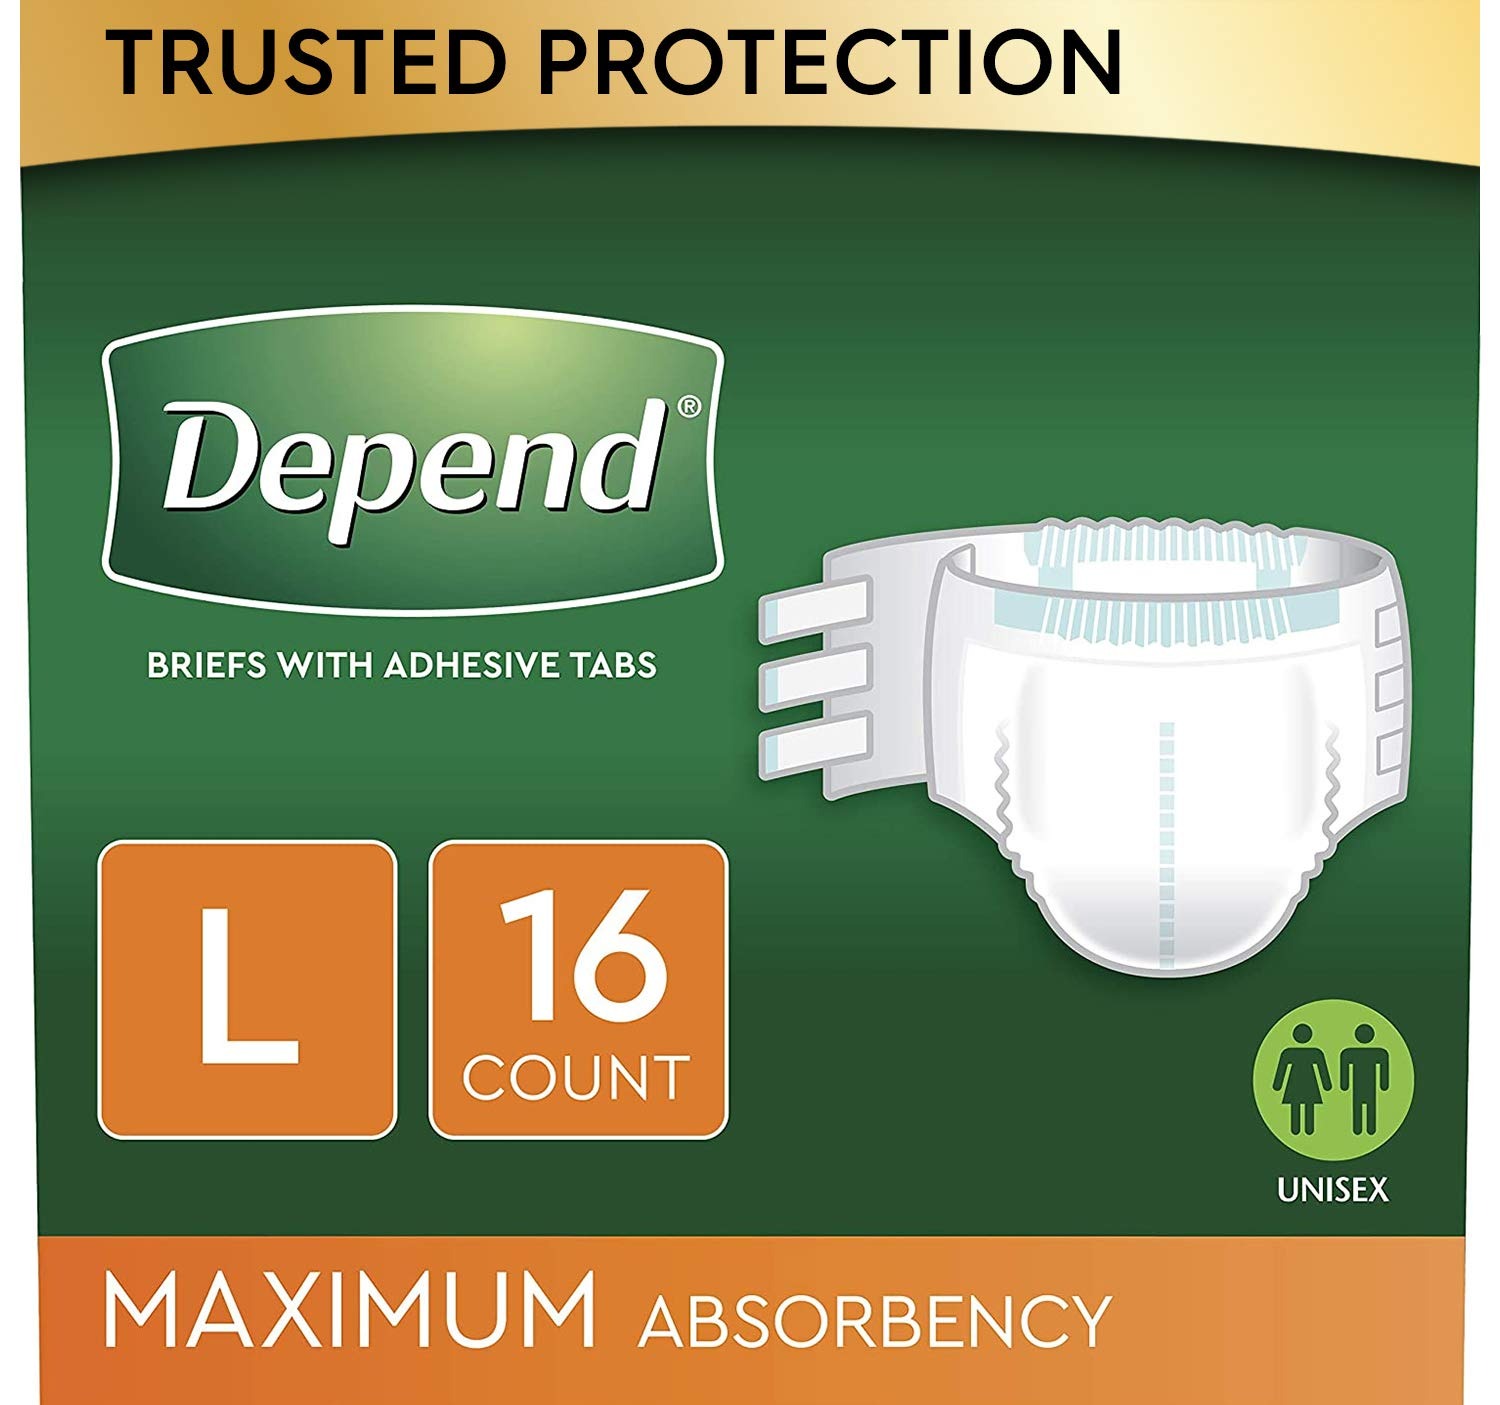
Item Name: Depend Protection with Tabs, Maximum Absorbency, Large, 16 Count
Bullet Point 1: Depend Protection with Tabs, an adjustable incontinence underwear with maximum absorbency for men or women
Bullet Point 2: Six EasyGrip tabs for a custom fit and soft, side leakage barriers to guard against leaks
Bullet Point 3: Features a wetness indicator line that disappears when changing is required and worry-free odor control
Bullet Point 4: Maximum absorbency incontinence protection for men and women available in two sizes, small/medium (19-34 in. waist) and large (35-49 in. waist)
Bullet Point 5: Depend incontinence products for men and women ship discreetly in a plain corrugated box and are FSA-eligible in the US only; Packaging may vary from images shown
Value: 16.0
Unit: Count

Price: 26.235